Tauberbischofsheim

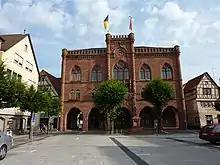
The town hall.

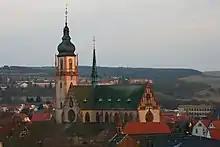
"Stadtpfarrkirche St. Martin"

For many years the town was home to the Tauberbischofsheim altarpiece, a monumental piece of German renaissance art by Master Mathis now kept in the Karlsruhe Kunsthalle.